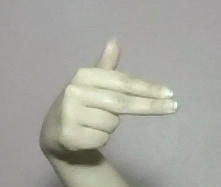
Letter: ghain